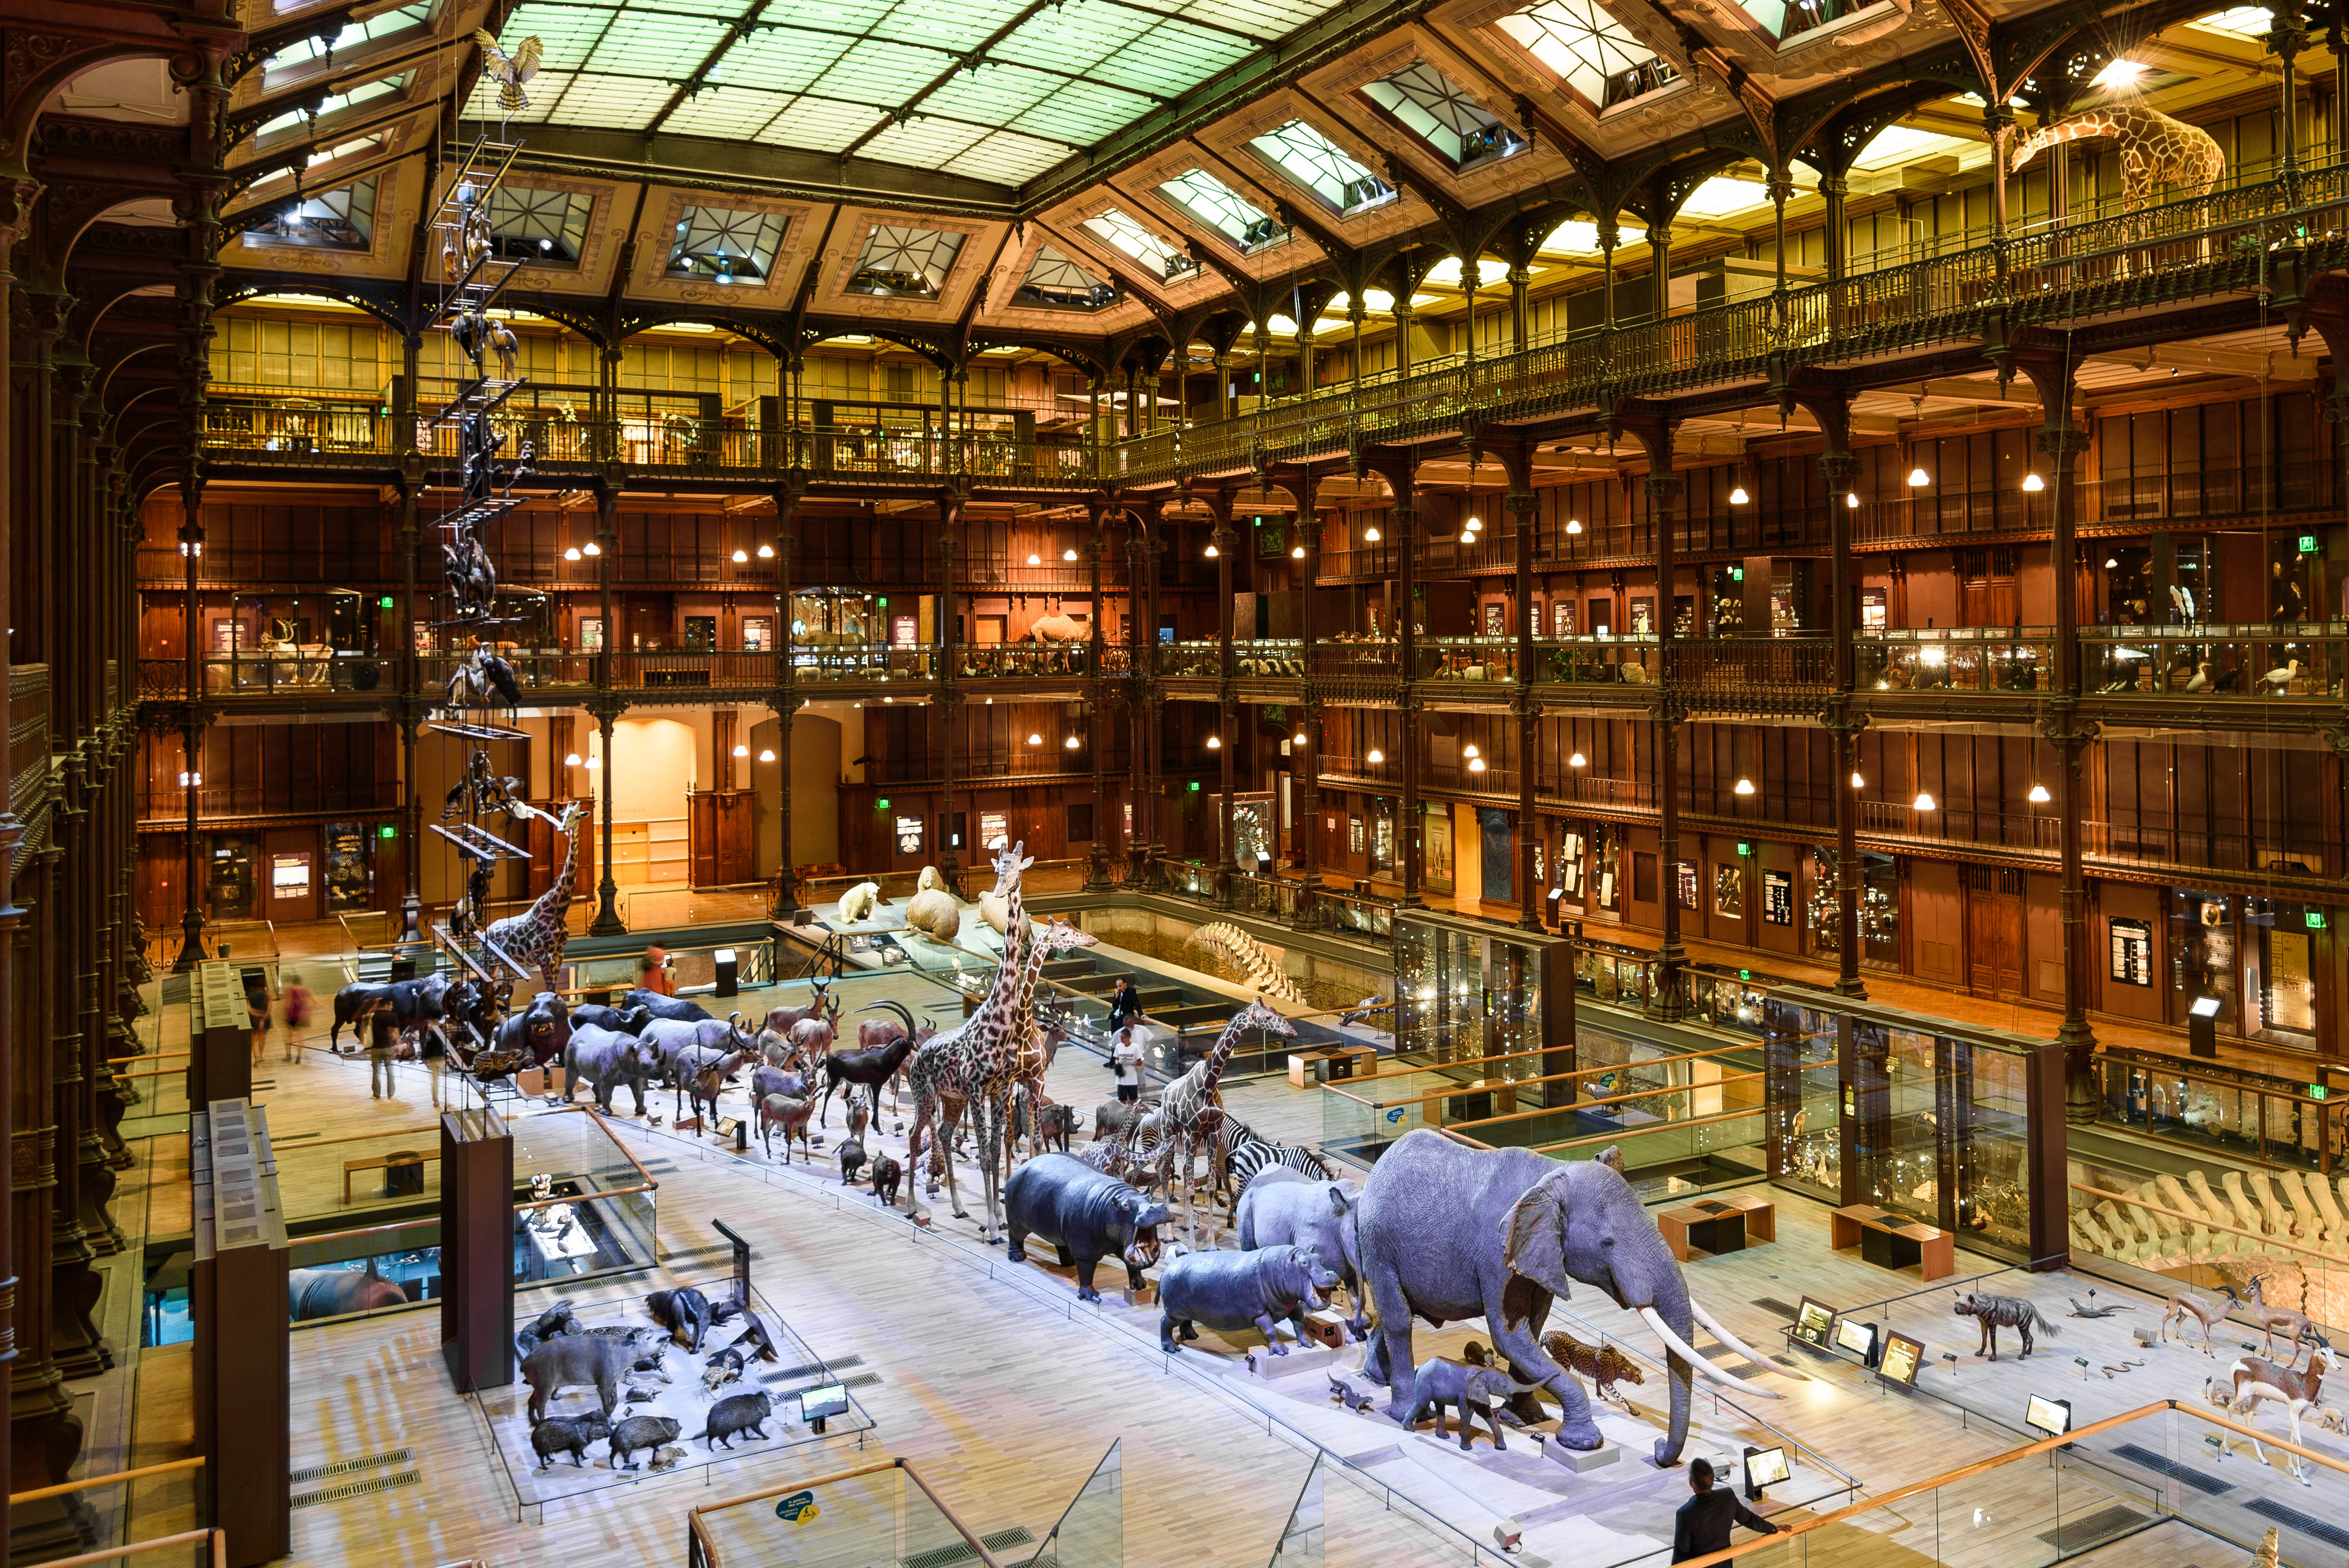
building, city, paris, france, museum, natural, plaza, nikon, places, 2015, national, library, animals, gallery, evolution, history, d750, ledefrance, retail, shopping mall, bookselling